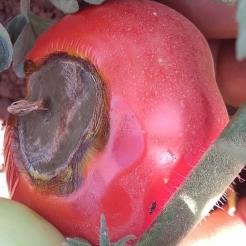
Crop: Tomato
Condition: blossom-end-rot-d